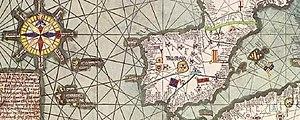
Detail de l'Atlas d'Abraham Crescas.